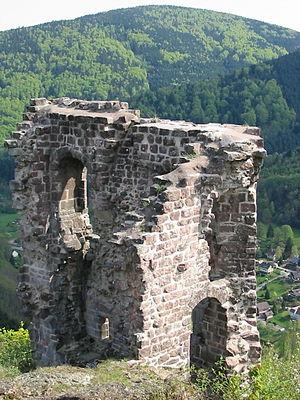
Urbeis est une commune française, située dans le département du Bas-Rhin, en région Grand Est.
La vallée de Villé, ou val de Villé, est situé dans le département du Bas-Rhin et compte environ 10 300 habitants. Villé en est le bourg principal, chef-lieu et centre névralgique de la vallée.